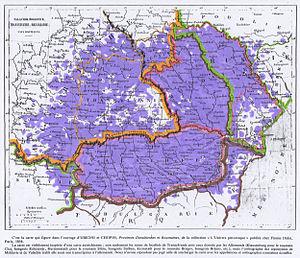
Carte de Chopin et Ubicini, ""Provinces danubiennes et roumaines"", ed. Firmin Didot, Paris 1856"
Le terme Roumains a plusieurs acceptions. Il peut désigner les citoyens de la Roumanie et eux seuls, quelles que soient leurs langues ou leur cultures. Le terme peut aussi désigner les Roumains au sens d'ethnie, qu'ils vivent en Roumanie, en Moldavie, dans d'autres pays ou qu'ils fassent partie de la diaspora. Les Roumains au sens d'ethnie, ainsi que les différentes minorités nationales, sont donc considérés comme des Roumains selon la définition considérée.
La Renaissance culturelle roumaine fut un mouvement d'émancipation idéologique, philologique, linguistique et philosophique qui se développa à partir du XVIIIᵉ siècle en Transylvanie, dans les Principautés danubiennes de Moldavie et de Valachie, et dans les régions voisines. Les lettrés qui avaient voyagé introduisirent les idées et les valeurs des Lumières parmi les populations roumanophones de ces régions. Certains de ces lettrés, comme Rigas Véléstinlis qui séjourna à Bucarest, étaient aussi impliqués dans la renaissance culturelle grecque.
La Conférence de Paris (1858), officiellement nommée Conférence intergouvernementale de Paris de 1858, prévue par le traité de Paris de 1856, se tient du 22 mai au 19 août 1858 au ministère des Affaires étrangères à Paris.
Durant la Première Guerre mondiale, le royaume de Roumanie, où règne depuis octobre 1914 le roi Ferdinand, reste neutre les deux premières années, puis rejoint l'Entente à la fin du mois d'août 1916. Occupé par les puissances centrales au terme d'une offensive concertée de troupes austro-allemandes d'une part, et bulgares d'autre part, le royaume de Roumanie doit capituler à la suite de l'armistice entre la Russie bolchevique et les puissances centrales, puis accepter une paix de défaite en mai 1918. Jamais ratifiée, la Paix de Bucarest constitue une indéniable victoire des Puissances centrales, mais n'empêche pas le retour de la Roumanie dans le conflit durant les derniers jours du conflit, en novembre 1918, après la défaite bulgare et la déroute de la monarchie des Habsbourg sur le front italien.
La Grande Roumanie est le nom informel donné au territoire du Royaume de Roumanie dans les années séparant la Première Guerre mondiale et la Seconde Guerre mondiale.